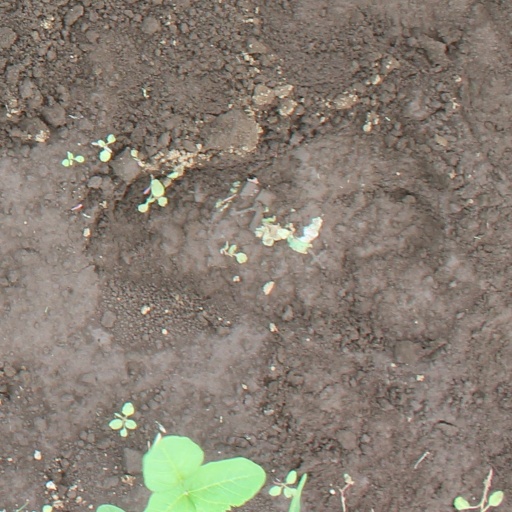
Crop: soybean